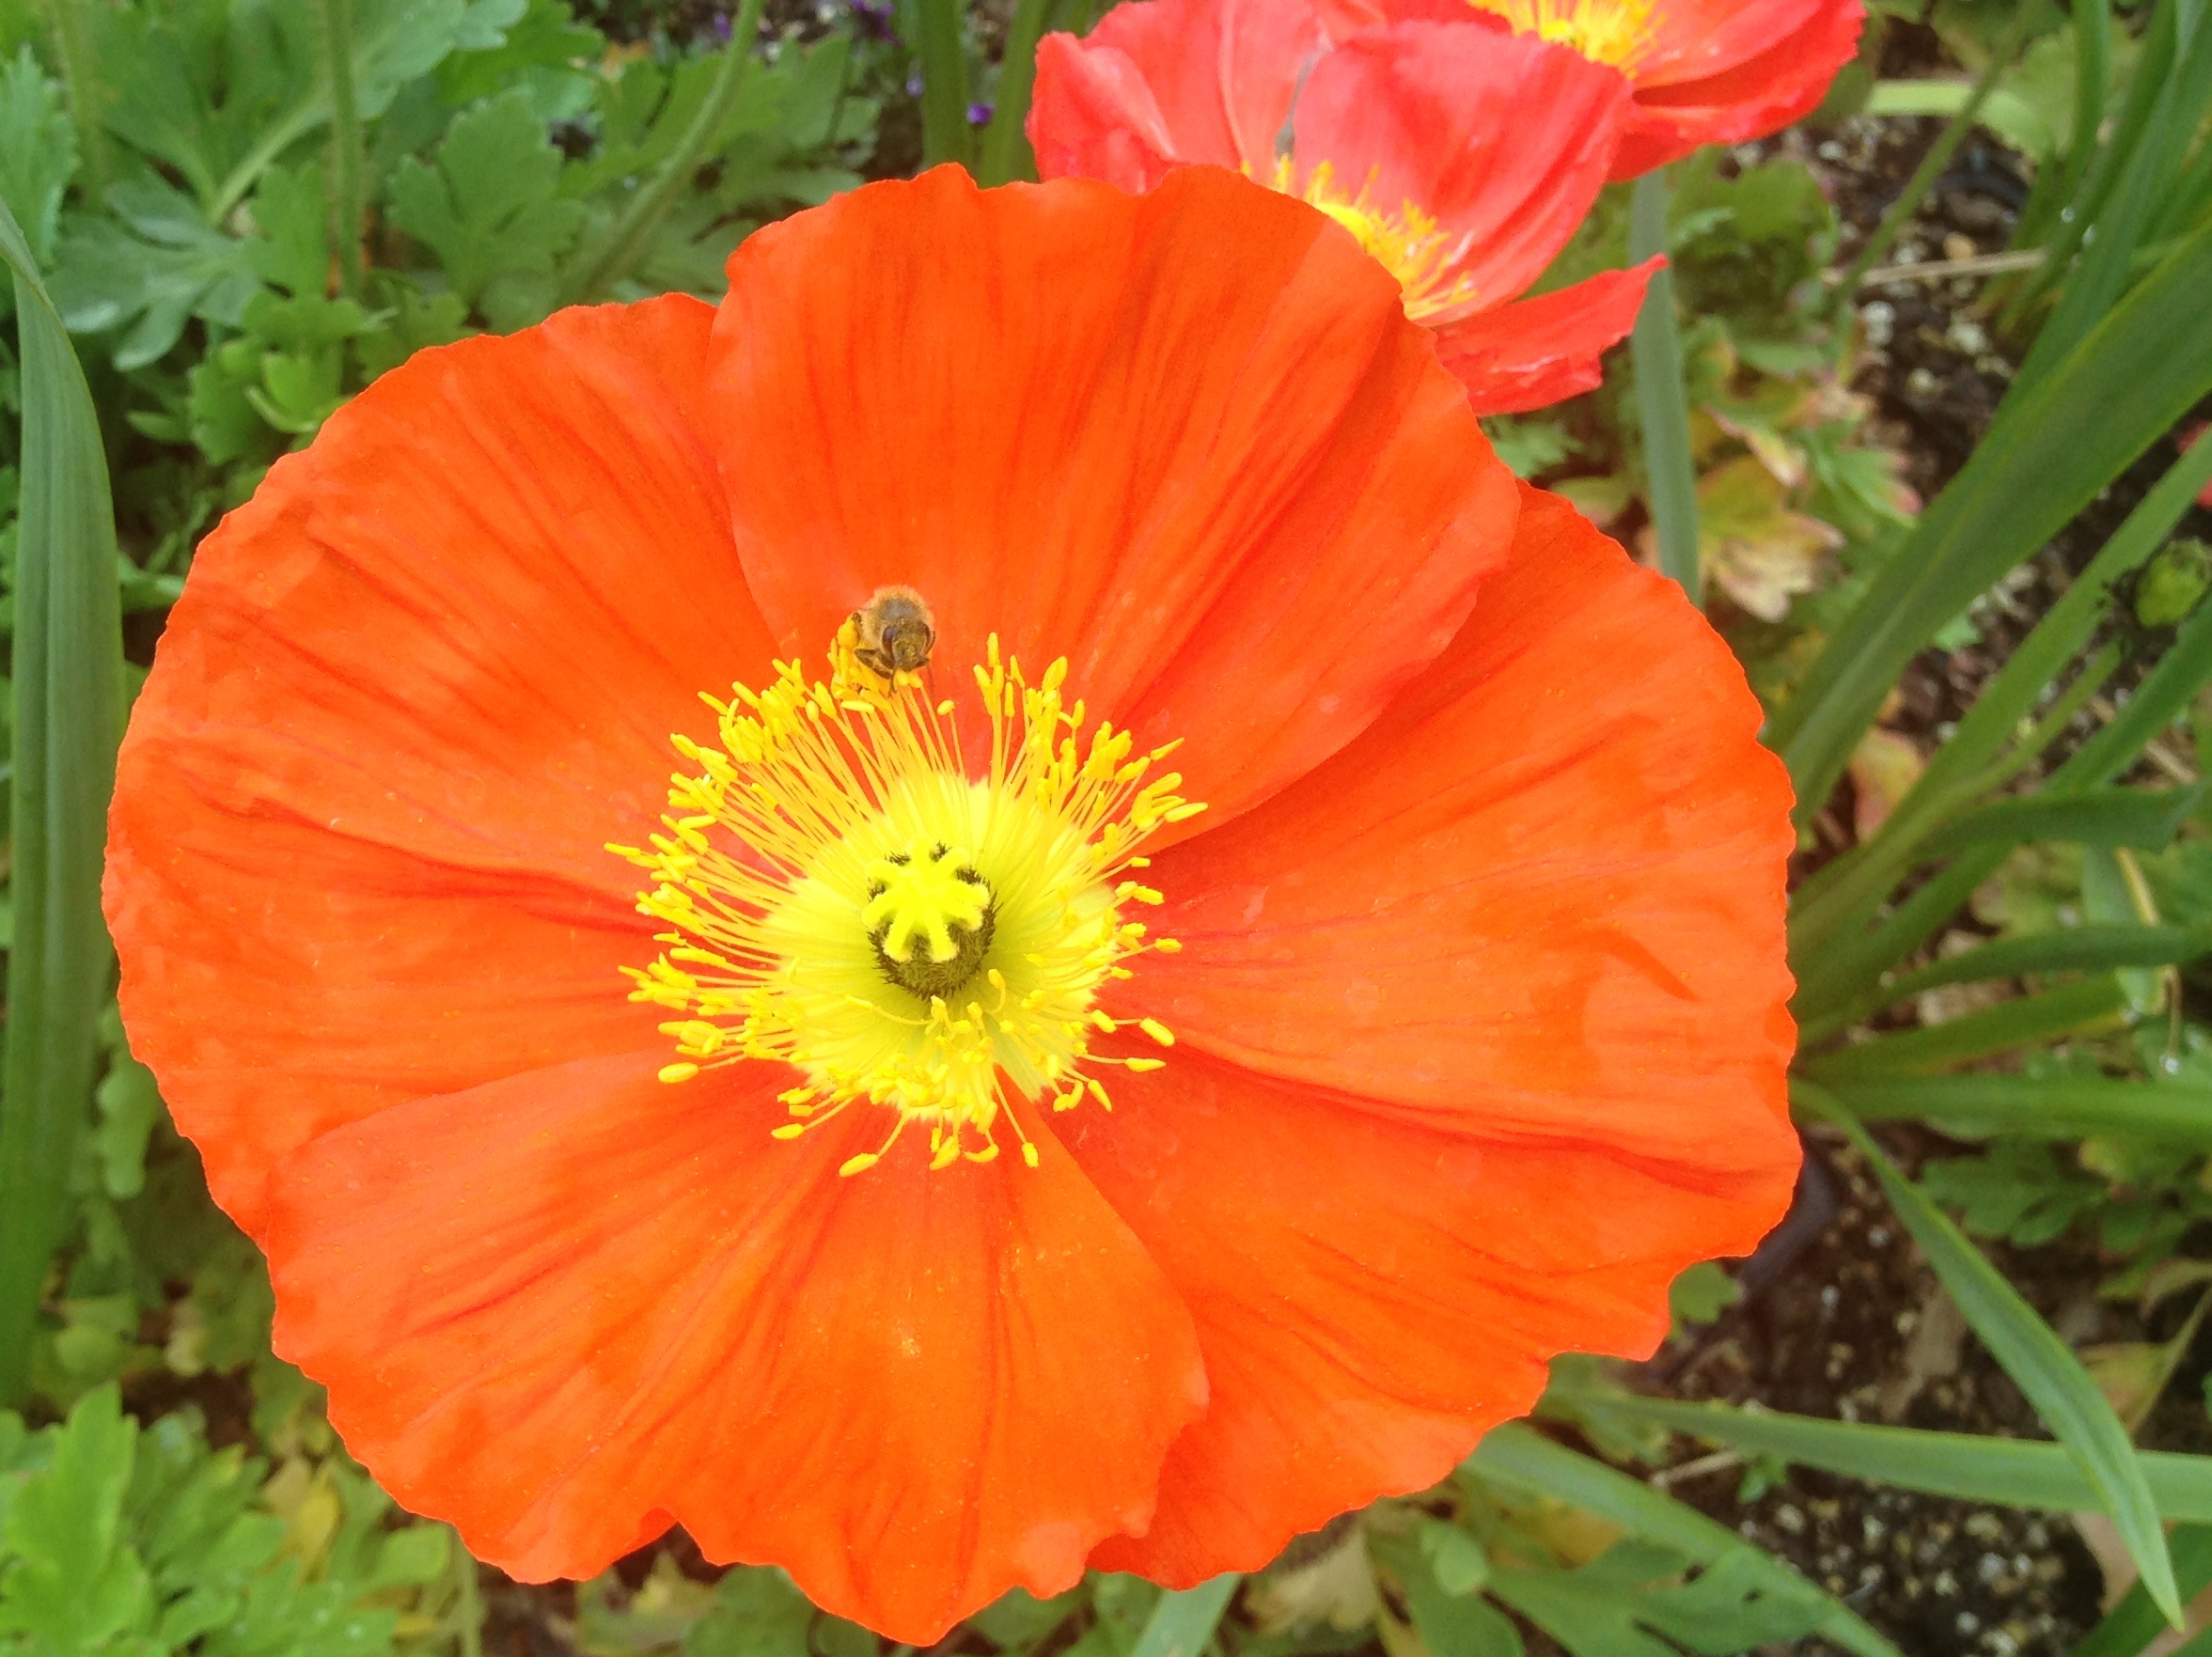
plant, flower, petal, flora, poppy, coquelicot, daylily, flowering plant, calendula, eschscholzia californica, annual plant, land plant, poppy family